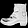
Label: Ankle boot